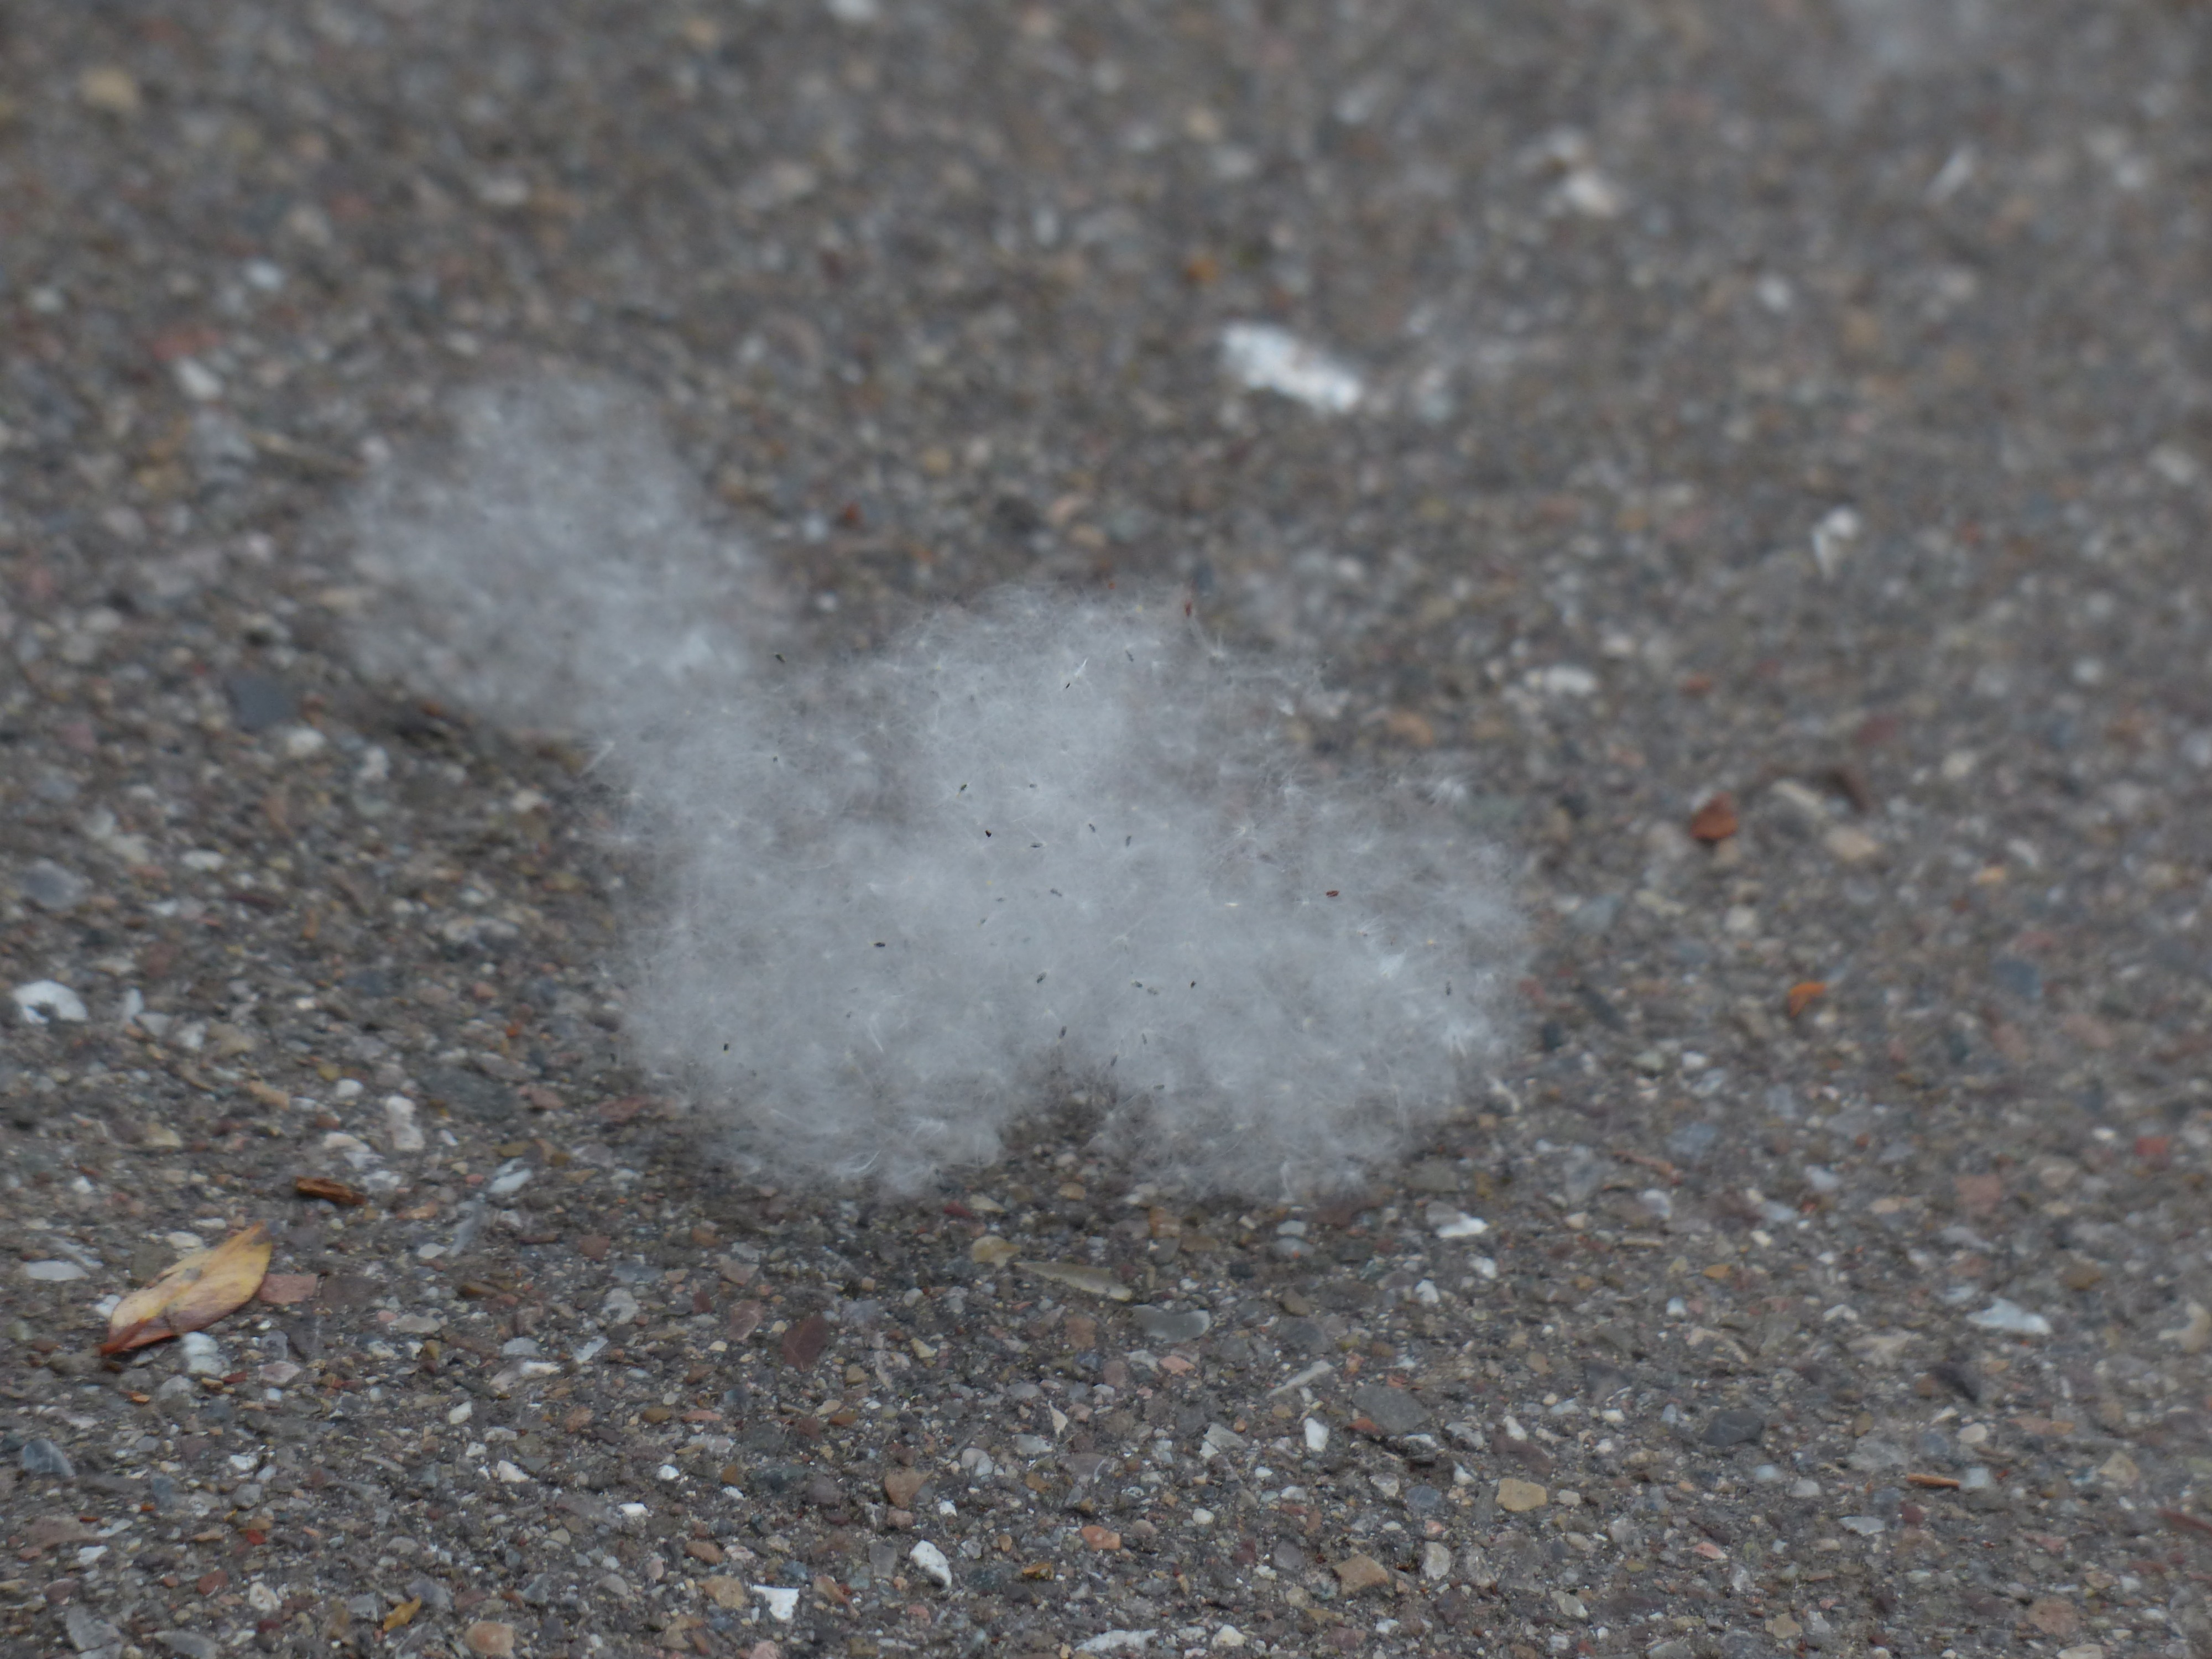
leaf, asphalt, allergy, pollen, fluffy, soil, seeds, poplar, woolly, flying seeds, road surface, hay fever, samenfasern, poplar seeds, poplar wool, poplar fluff, fruit wall fibers, cottonwood fruit, poplar cotton, domestic cotton, poplar snow, summer snow, allergic rhinitis